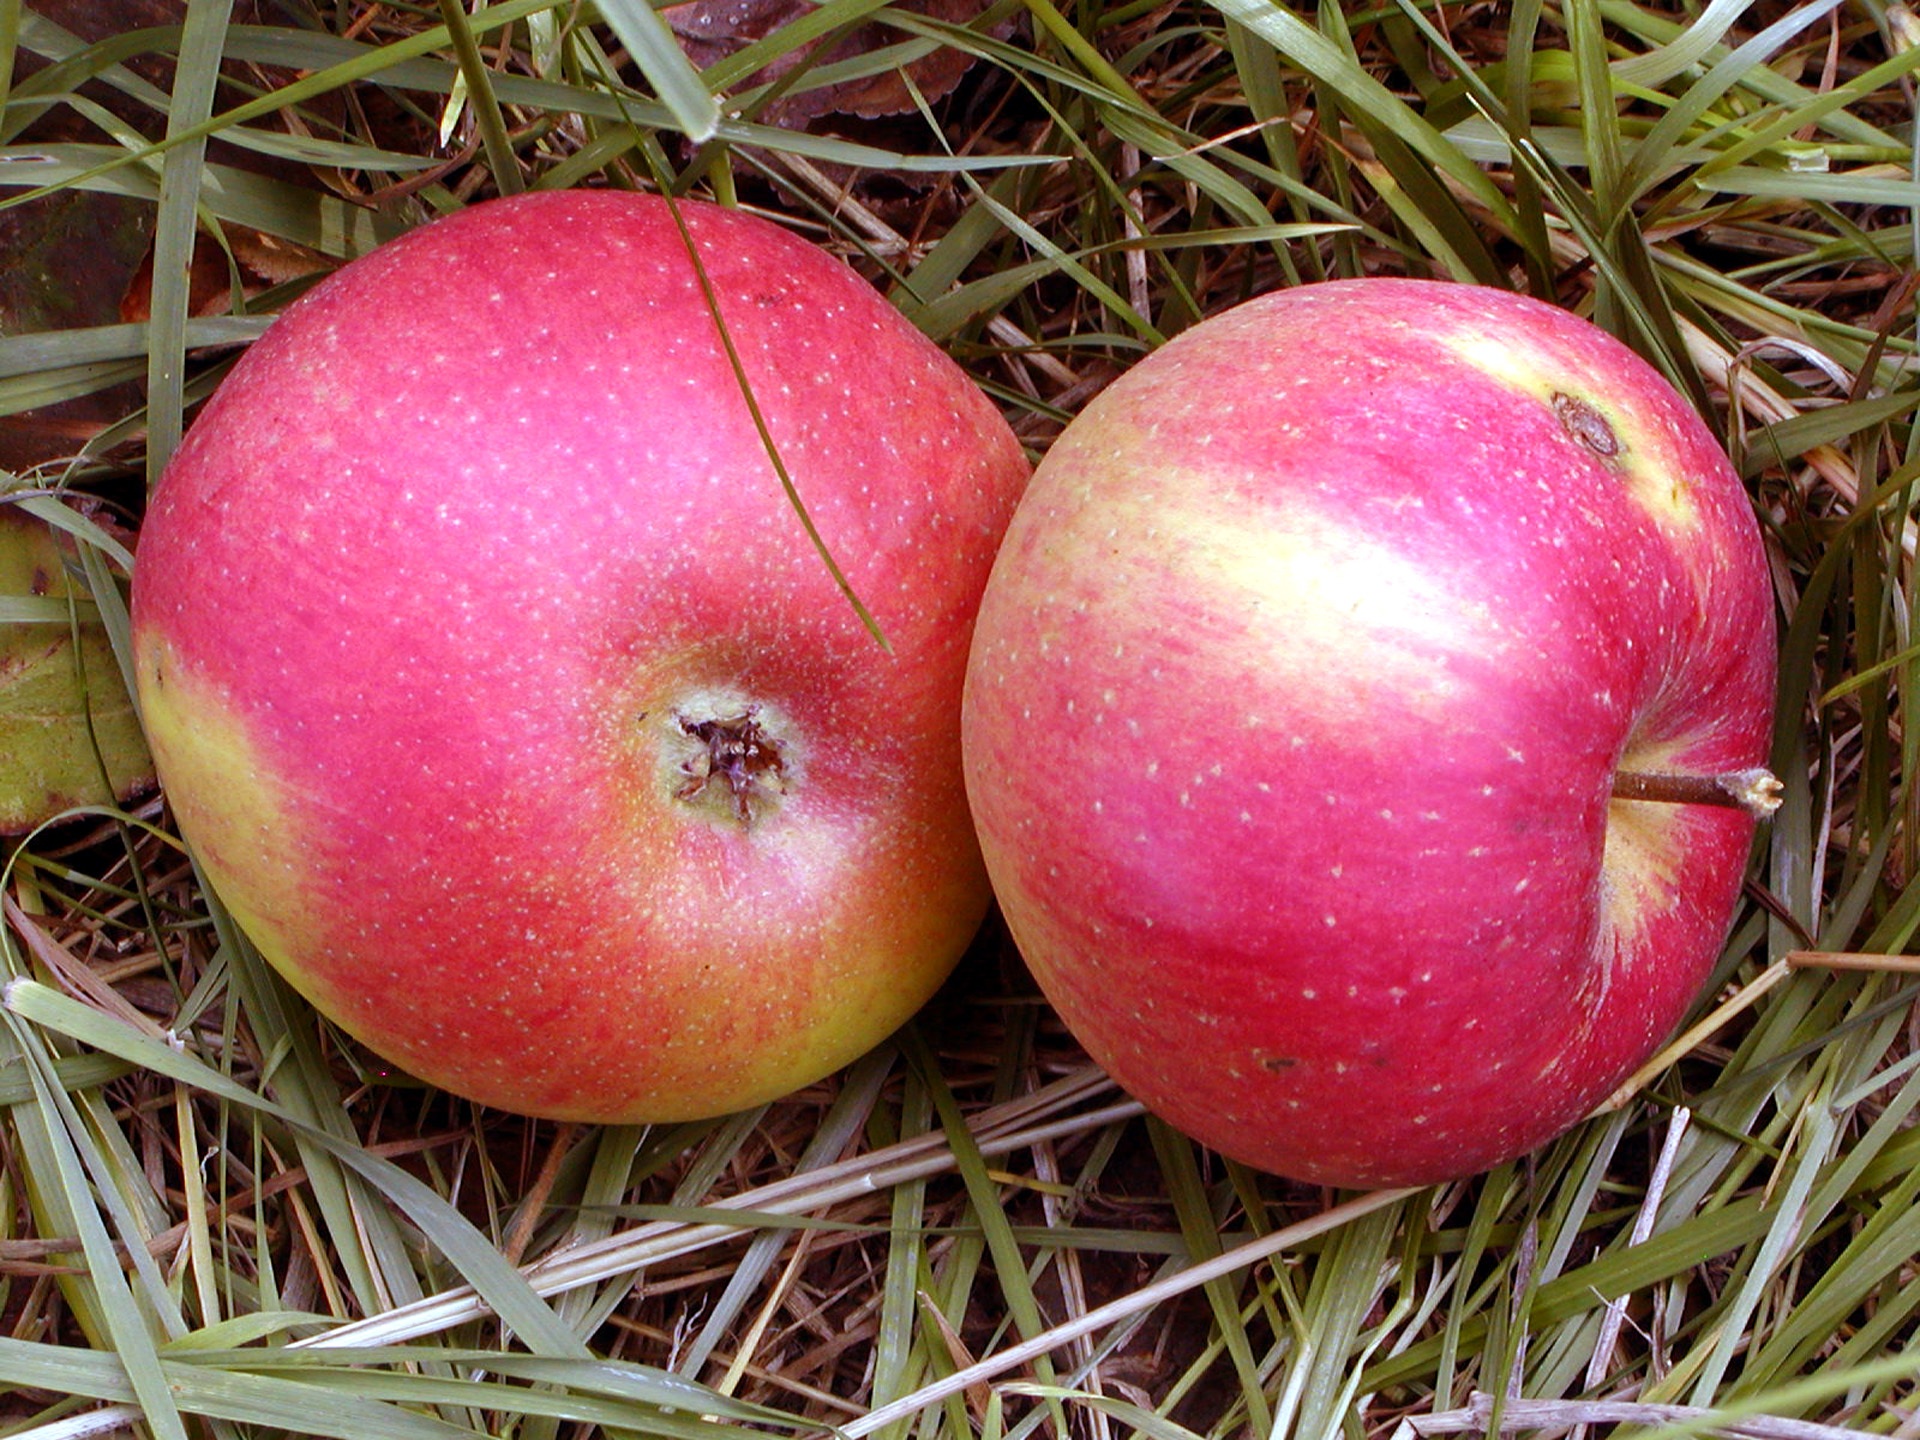
apple, tree, plant, fruit, food, red, produce, vegetable, autumn, garden, health, apple tree, flowering plant, fetus, land plant